Aerial America

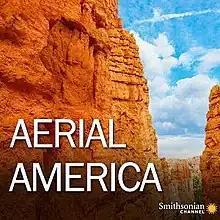

Aerial America is a television series airing on the Smithsonian Channel. Each episode is an aerial video tour of a U.S. state or destination in the United States. The narrated show consists entirely of aerial scenes using the Cineflex V14HD gyro-stabilized camera system mounted under the "chin" of a helicopter. It features flyovers of historical landmarks, natural areas such as national parks, and well-known buildings and homes in urban areas. The series has aired an episode for each state as well as others that have showcased popular destinations such as Hollywood and small towns in the U.S.